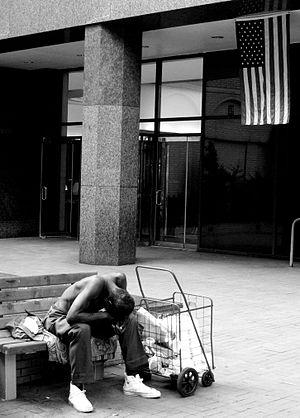
Un homme sans domicile fixe à New York. Un drapeau des États-Unis est visible en arrière plan.
La théorie du conflit postule que la société ou l'organisation fonctionne de manière antagoniste du fait que chaque participant et ses groupes d'individus luttent pour maximiser leurs avantages. Ceci contribue aux changements sociaux comme les évolutions politiques ou les révolutions.